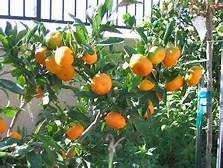
Label: mandarine